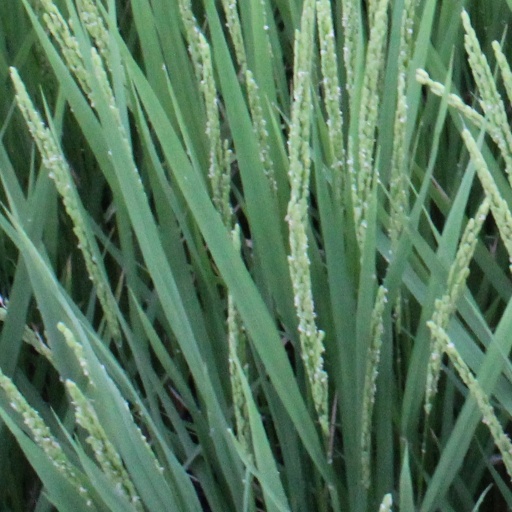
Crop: rice